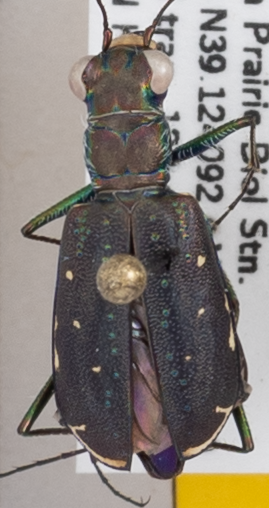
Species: Cicindela punctulata punctulata
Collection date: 2020-08-12
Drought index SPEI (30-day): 1.01
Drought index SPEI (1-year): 1.45
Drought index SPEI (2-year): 2.09